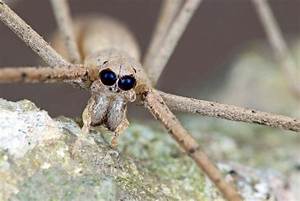
Label: ragno